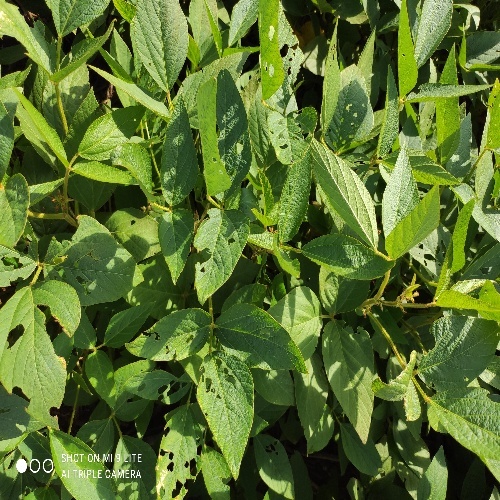
Label: Caterpillar